Cuban post-revolution exodus

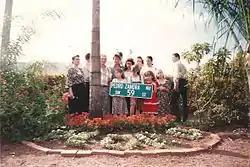
1995 memorial for openly-gay Cuban exile and AIDS educator Pedro Zamora

During the Carter administration various actions were taken to better relations between the United States and Cuba. In 1978 the first commercial flight in sixteen years would fly from Miami to Havana. The Cuban government would also allow the visit the Antonio Maceo Brigade, the first visit of Cuban exiles to the island. Many Cuban exile organizations would protest the warming of relations with Cuba while some other organizations supported increased diplomacy.